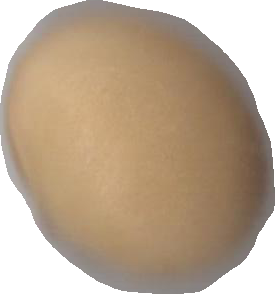
Variety: Dega